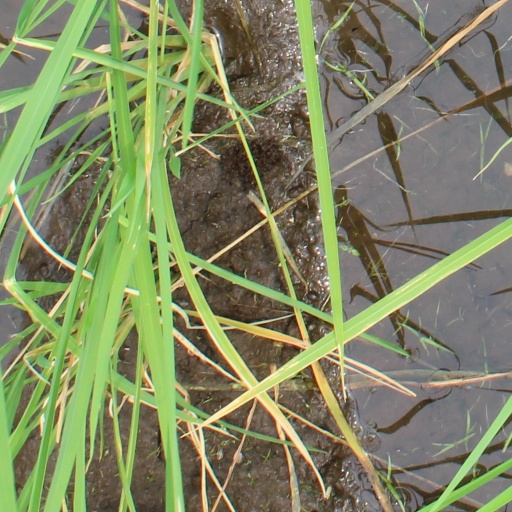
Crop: rice